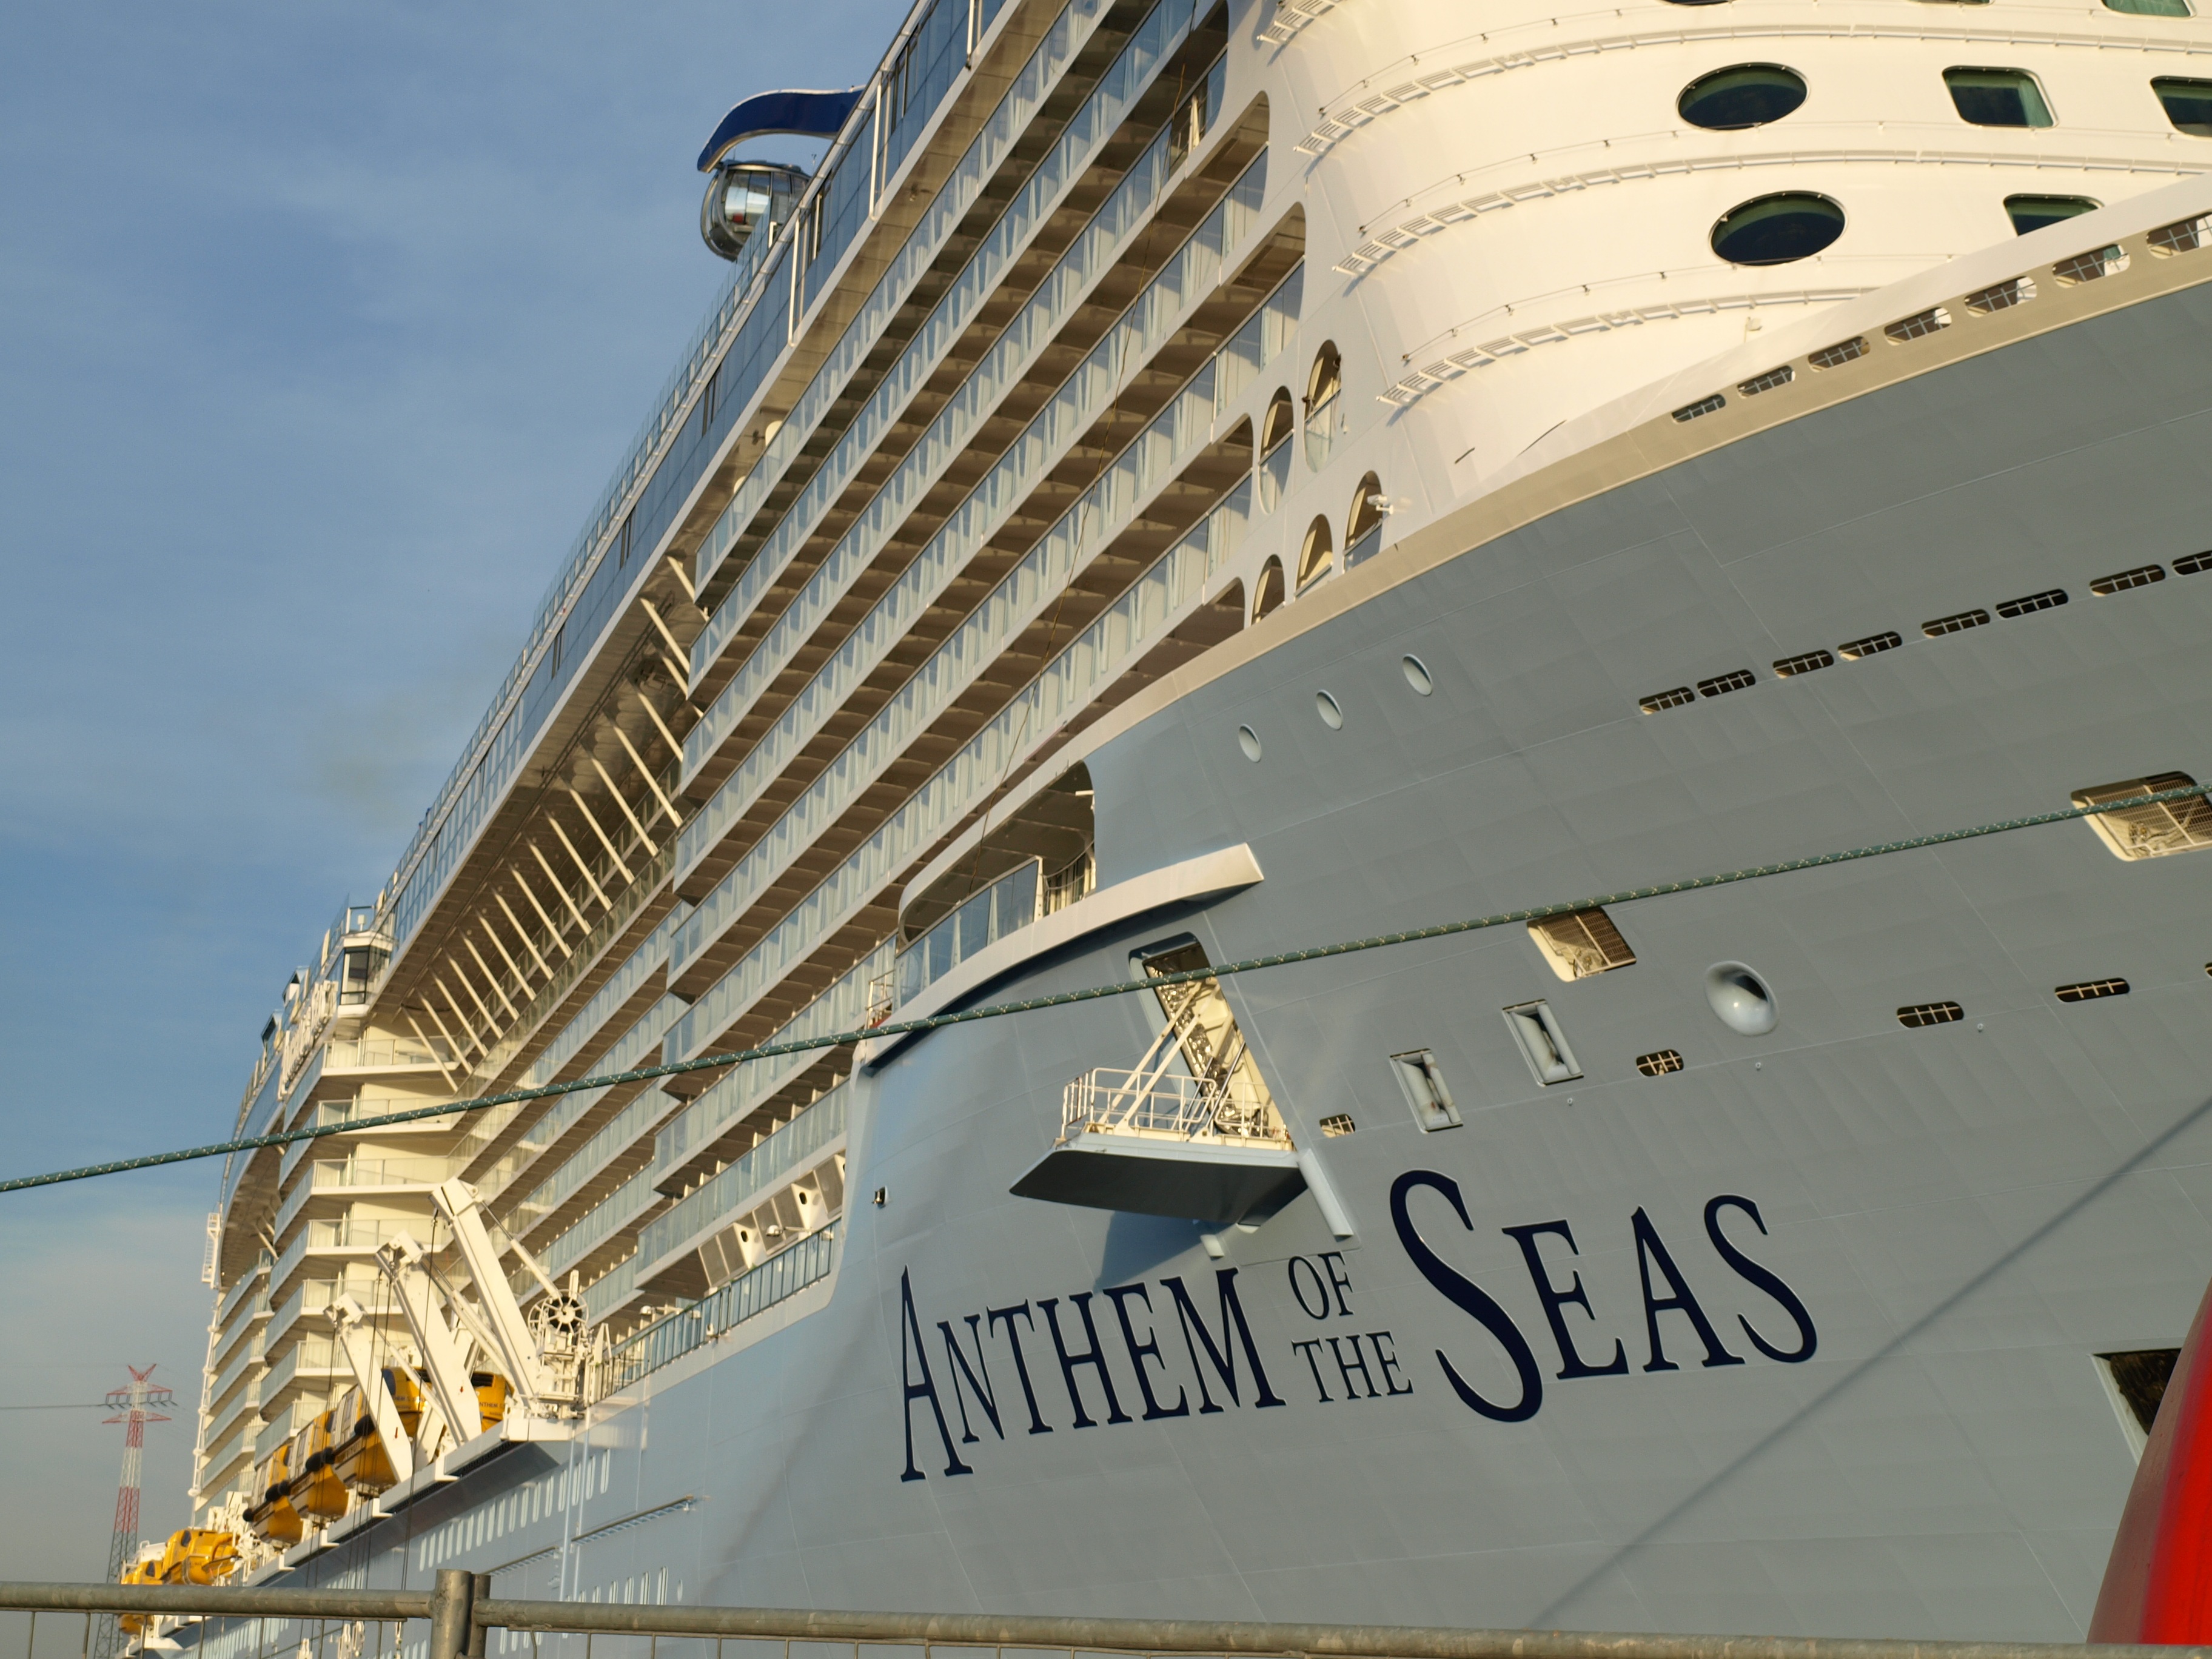
ship, vehicle, landmark, cruise, large, huge, shipbuilding, cruise ship, passenger ship, impressive, ozeanriese, anthem of the seas, papenburg germany, meyer shipyard, luxury liner